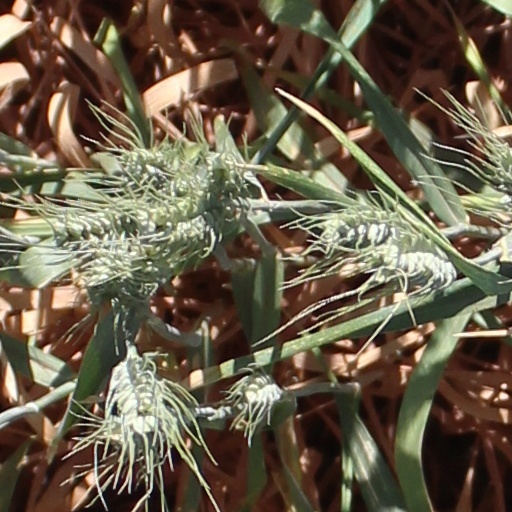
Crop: wheat